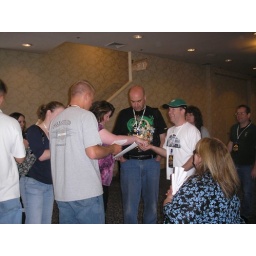
Havens Egde doing the live quest. (The guy in the gray shirt is Shadowkillerr from Final Horizon)